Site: brandenburg
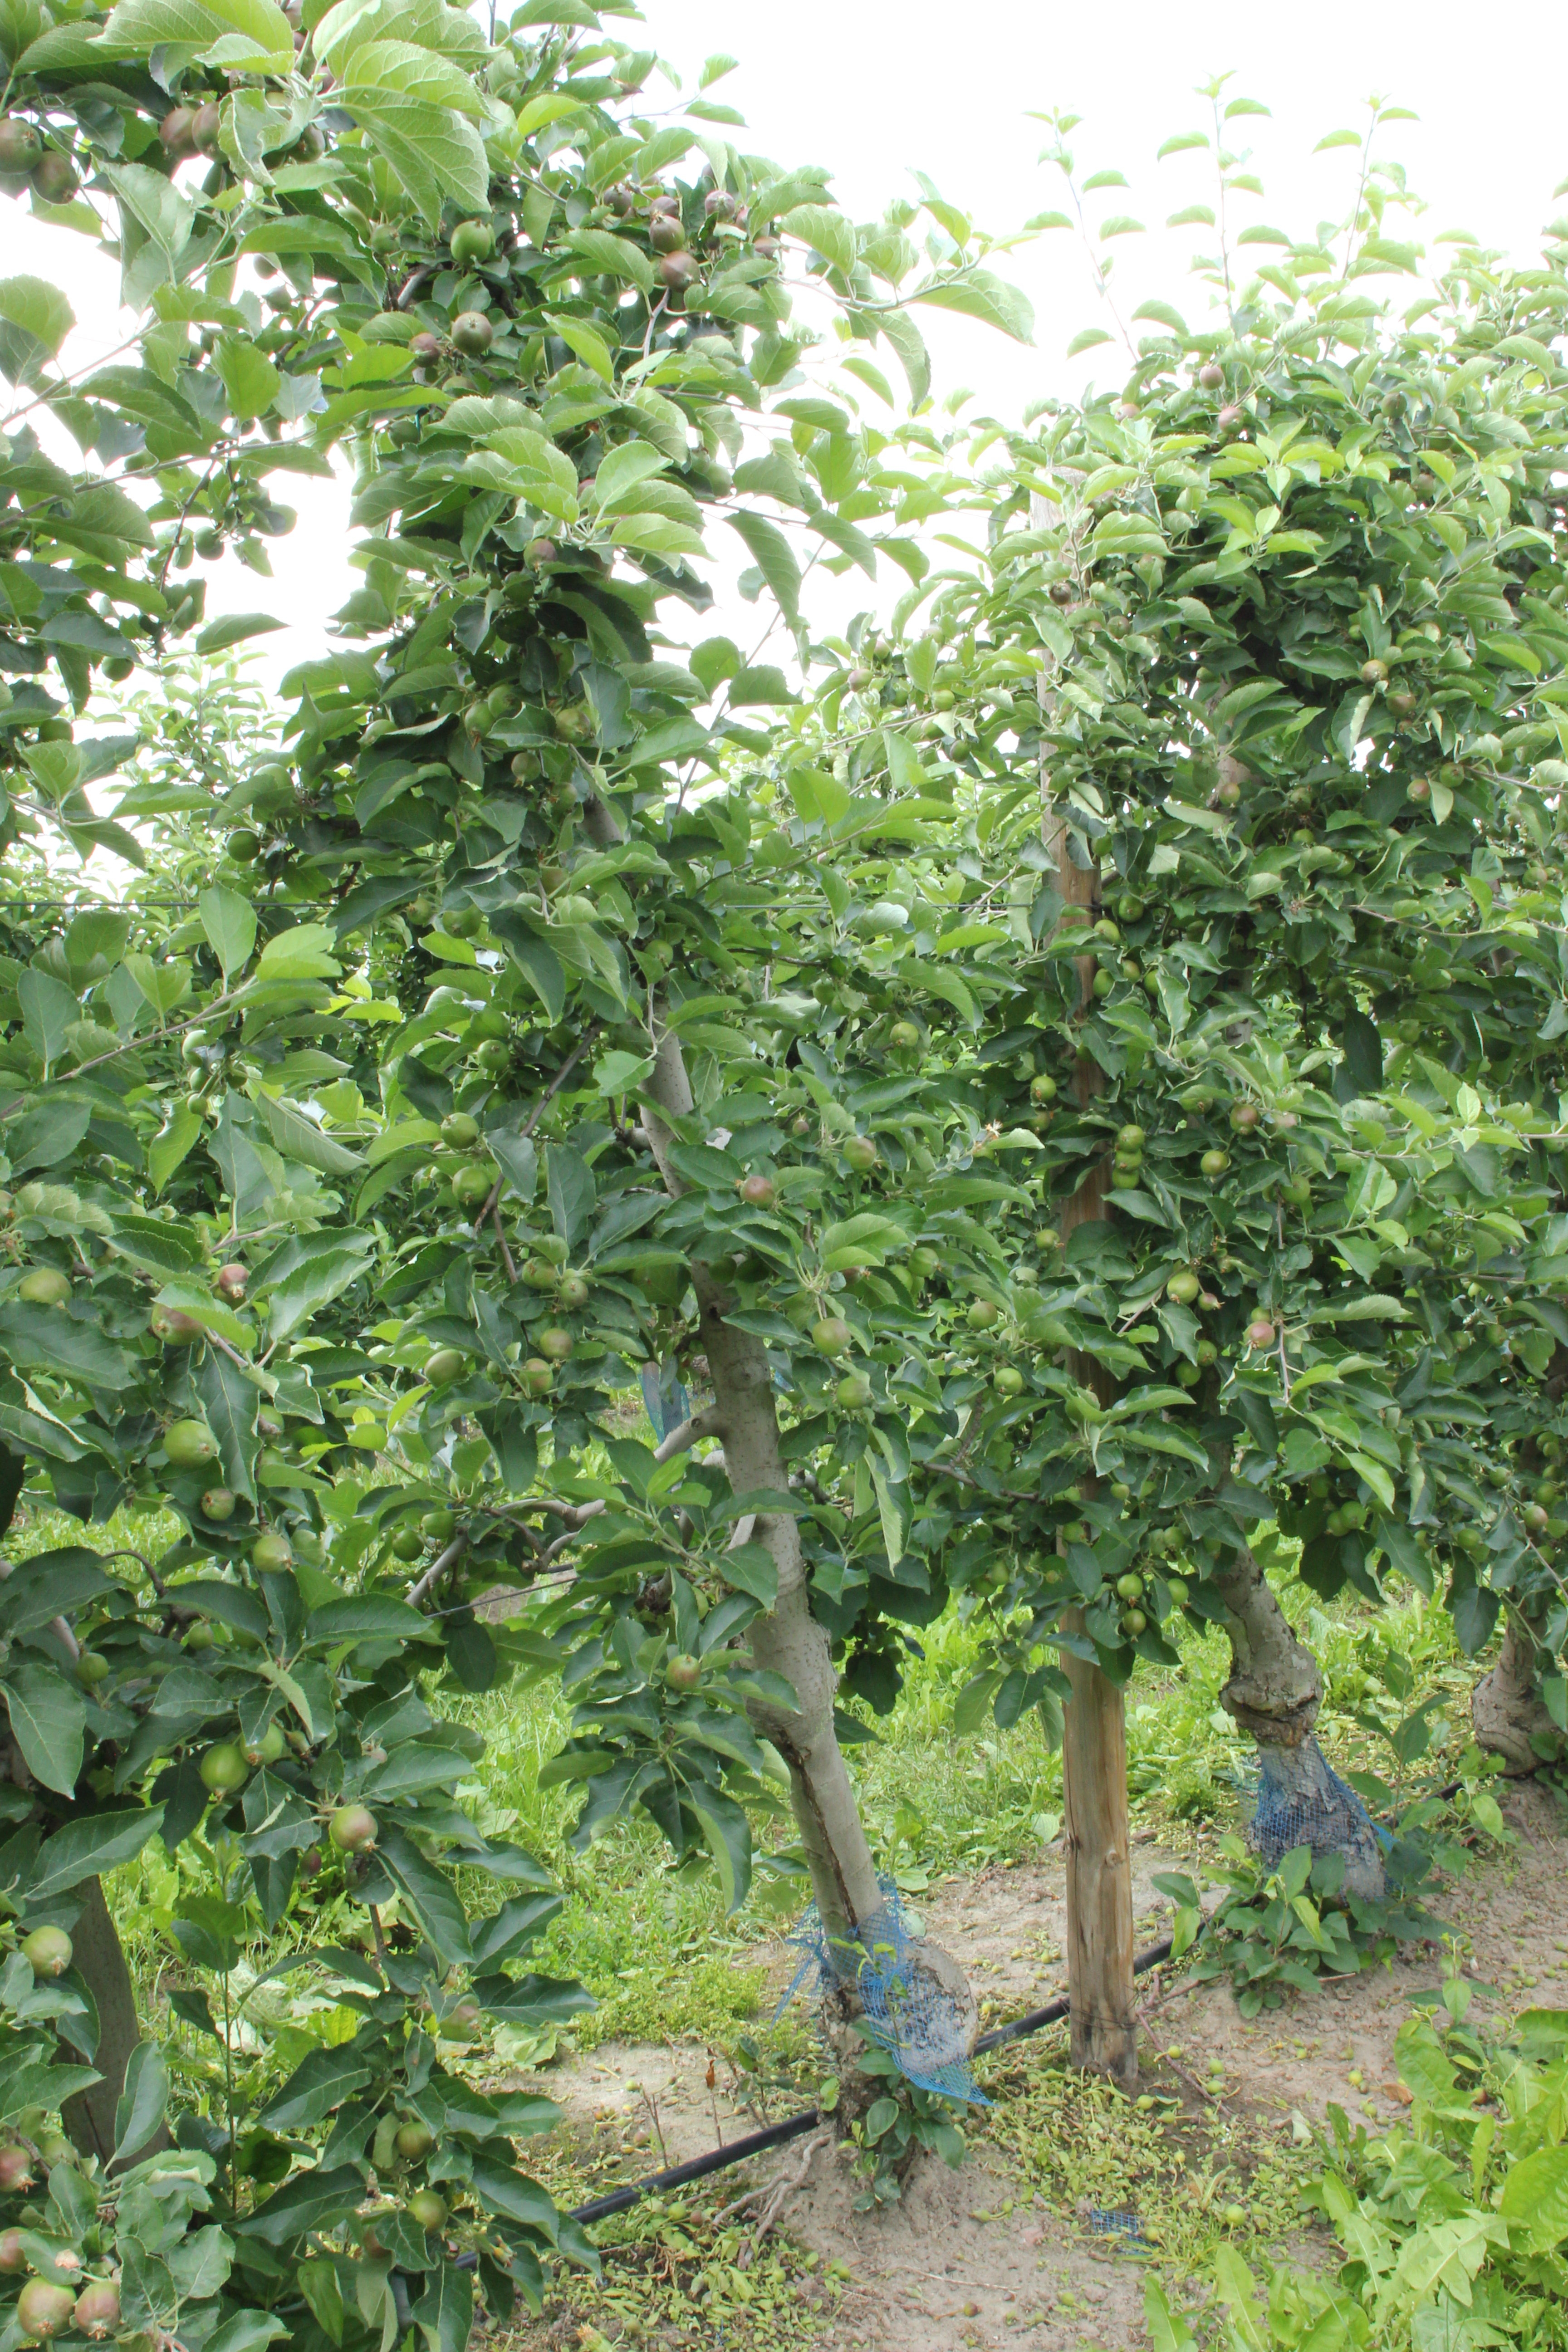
Growth stage (BBCH 73): Development of fruit